Vulkathunha-Gammon Ranges National Park

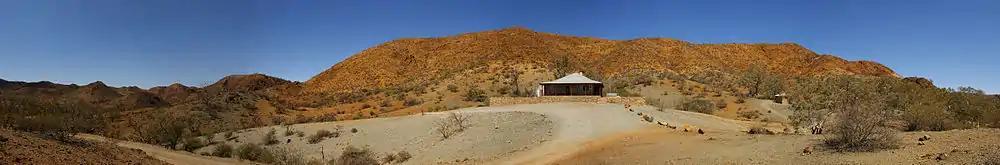
Panorama showing Grindell's Hut and surrounding landscape

The bushman R. M. Williams is reputed to have learnt everything he knew about boot-making and leather from another man he met while camped in Italowie Gap at the southern end of the ranges; he later became a millionaire and a renowned clothing brand carries his name.